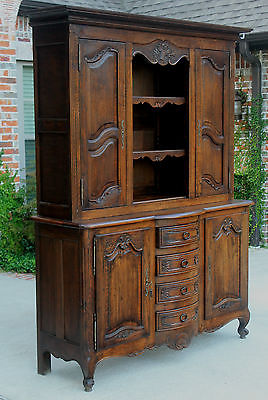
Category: cabinet